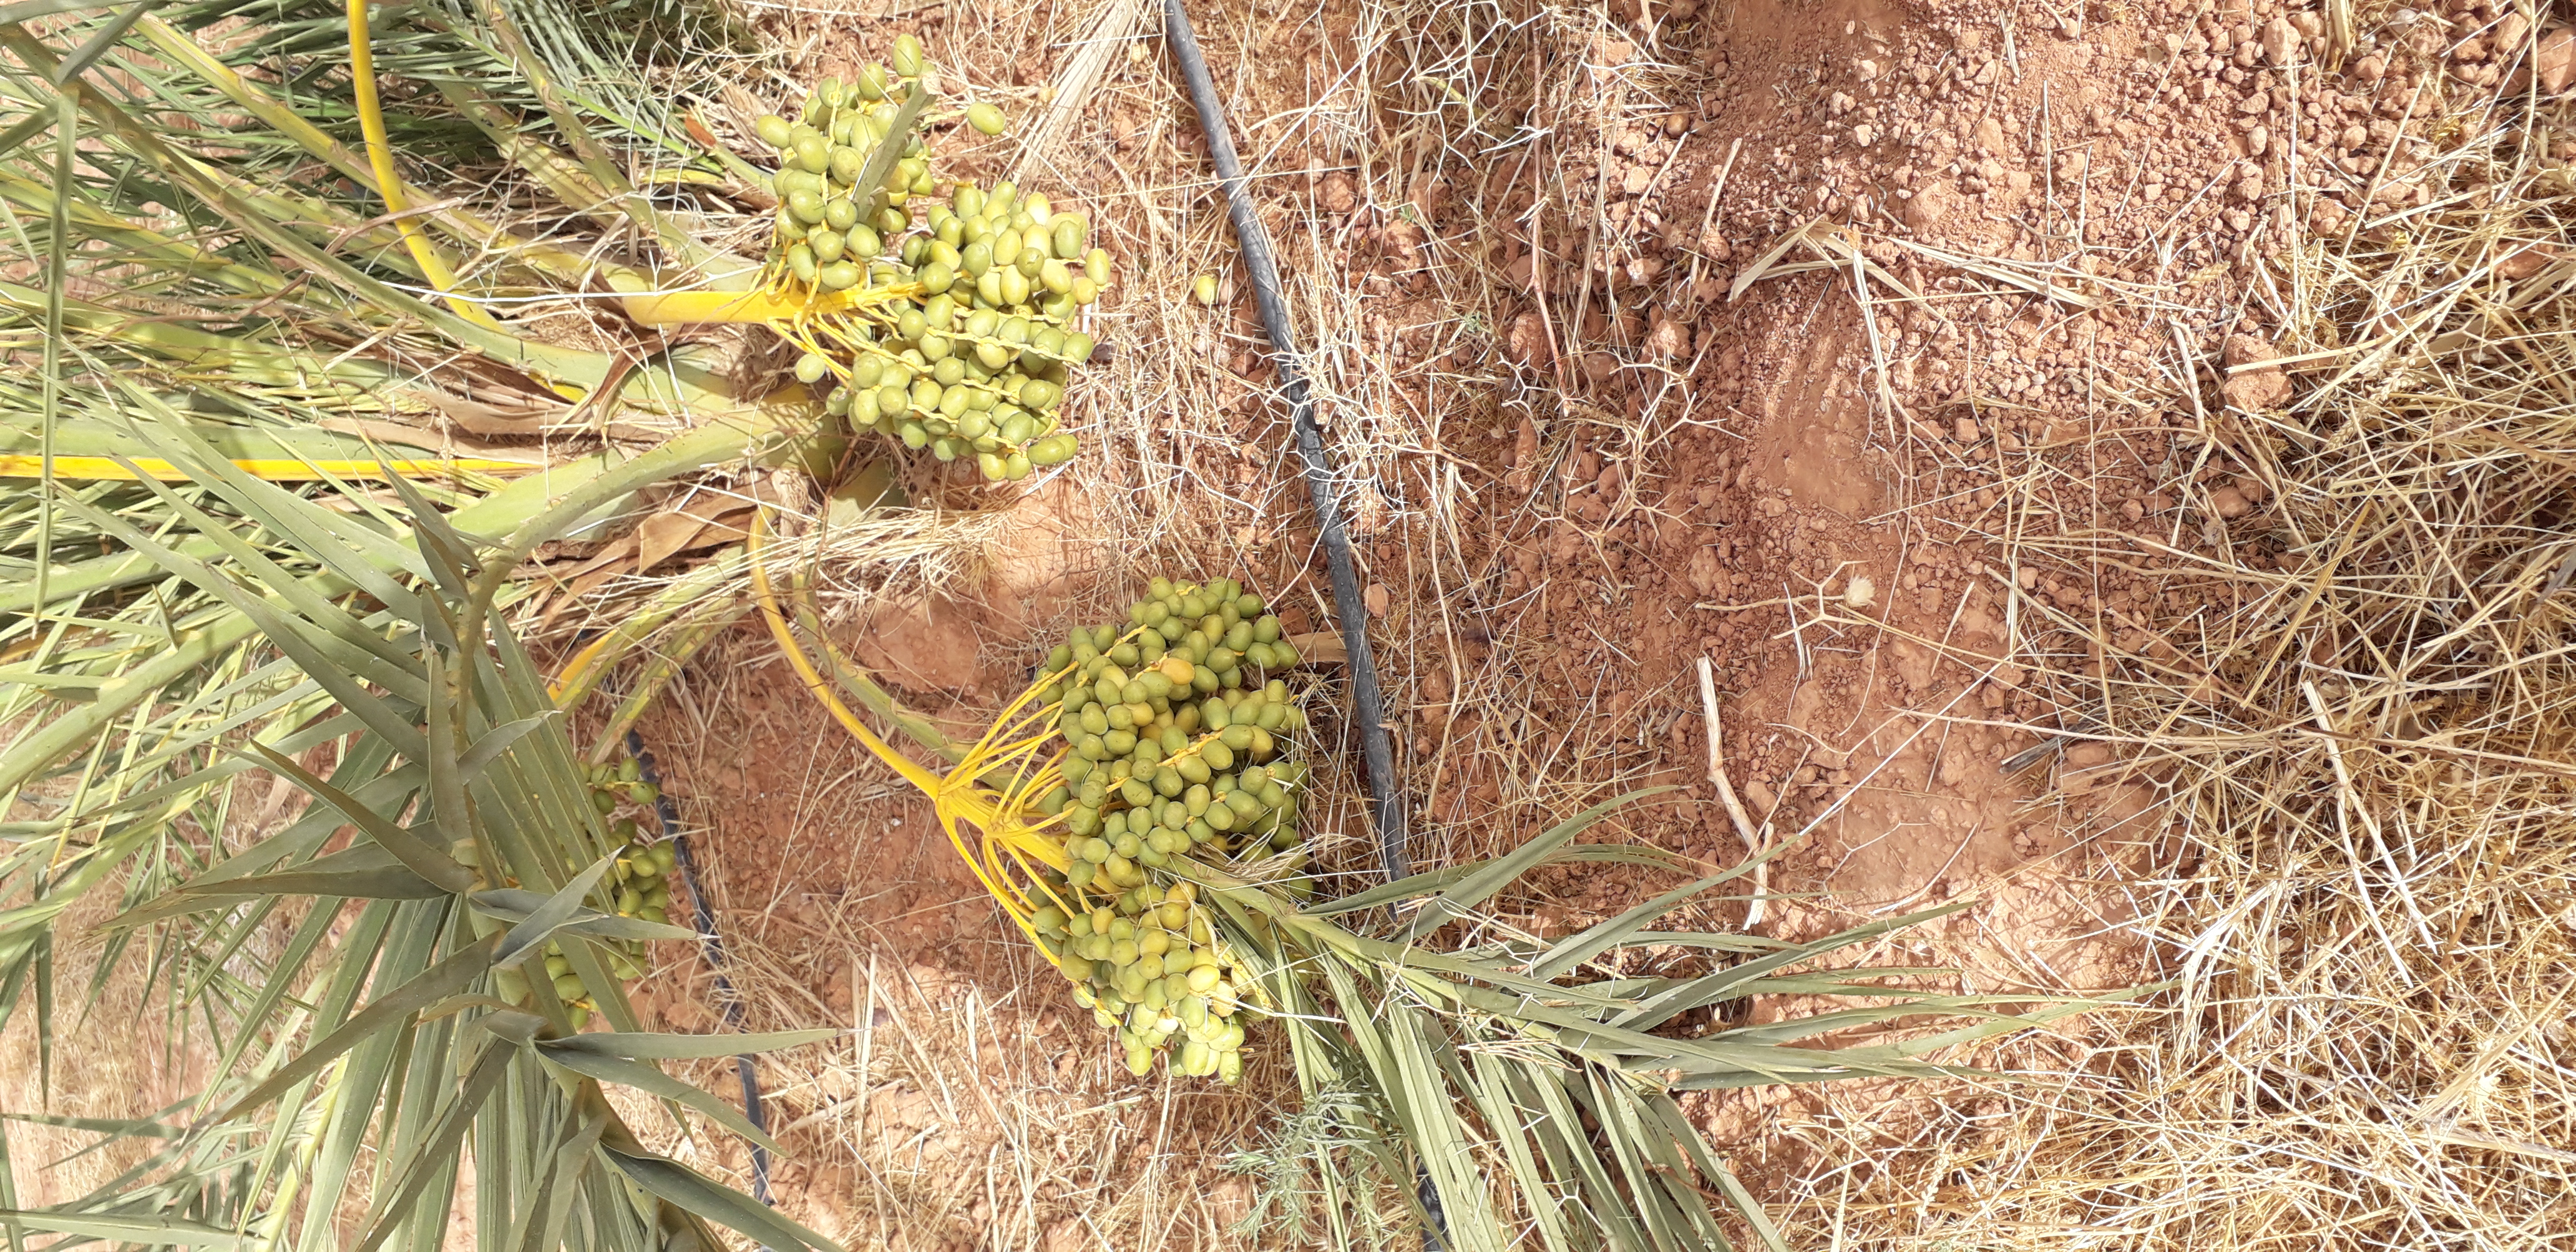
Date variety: kholt